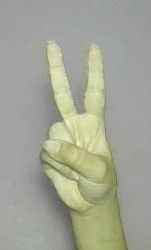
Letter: taa